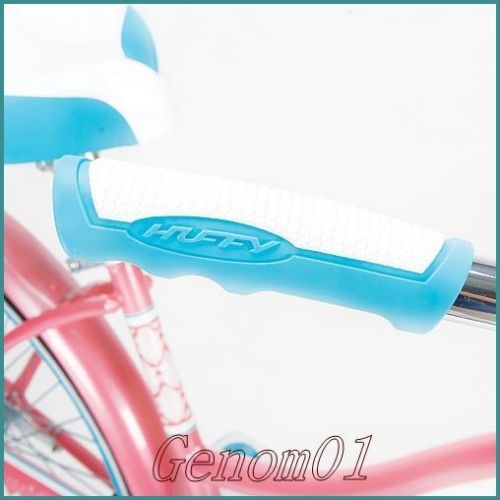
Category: bicycle